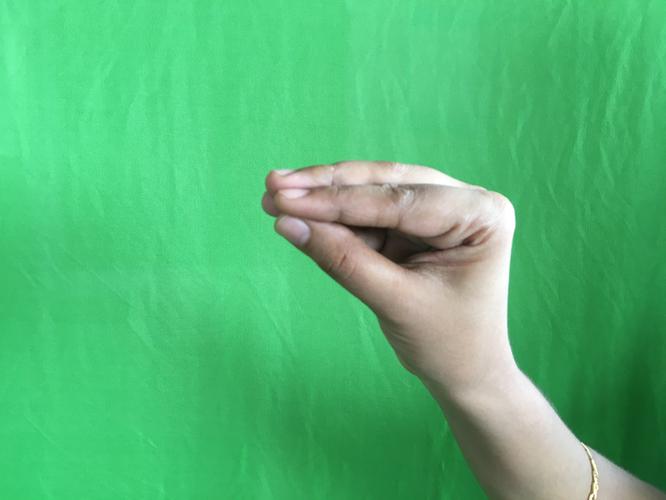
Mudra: Mukulam
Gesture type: single_hand